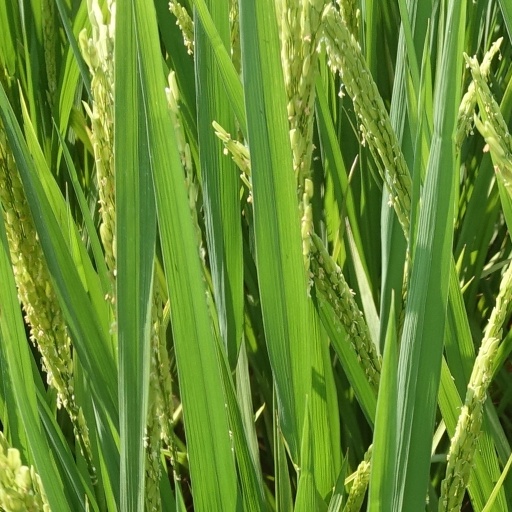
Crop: rice